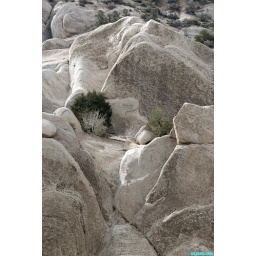
rocks and trees in devil's punchbowl